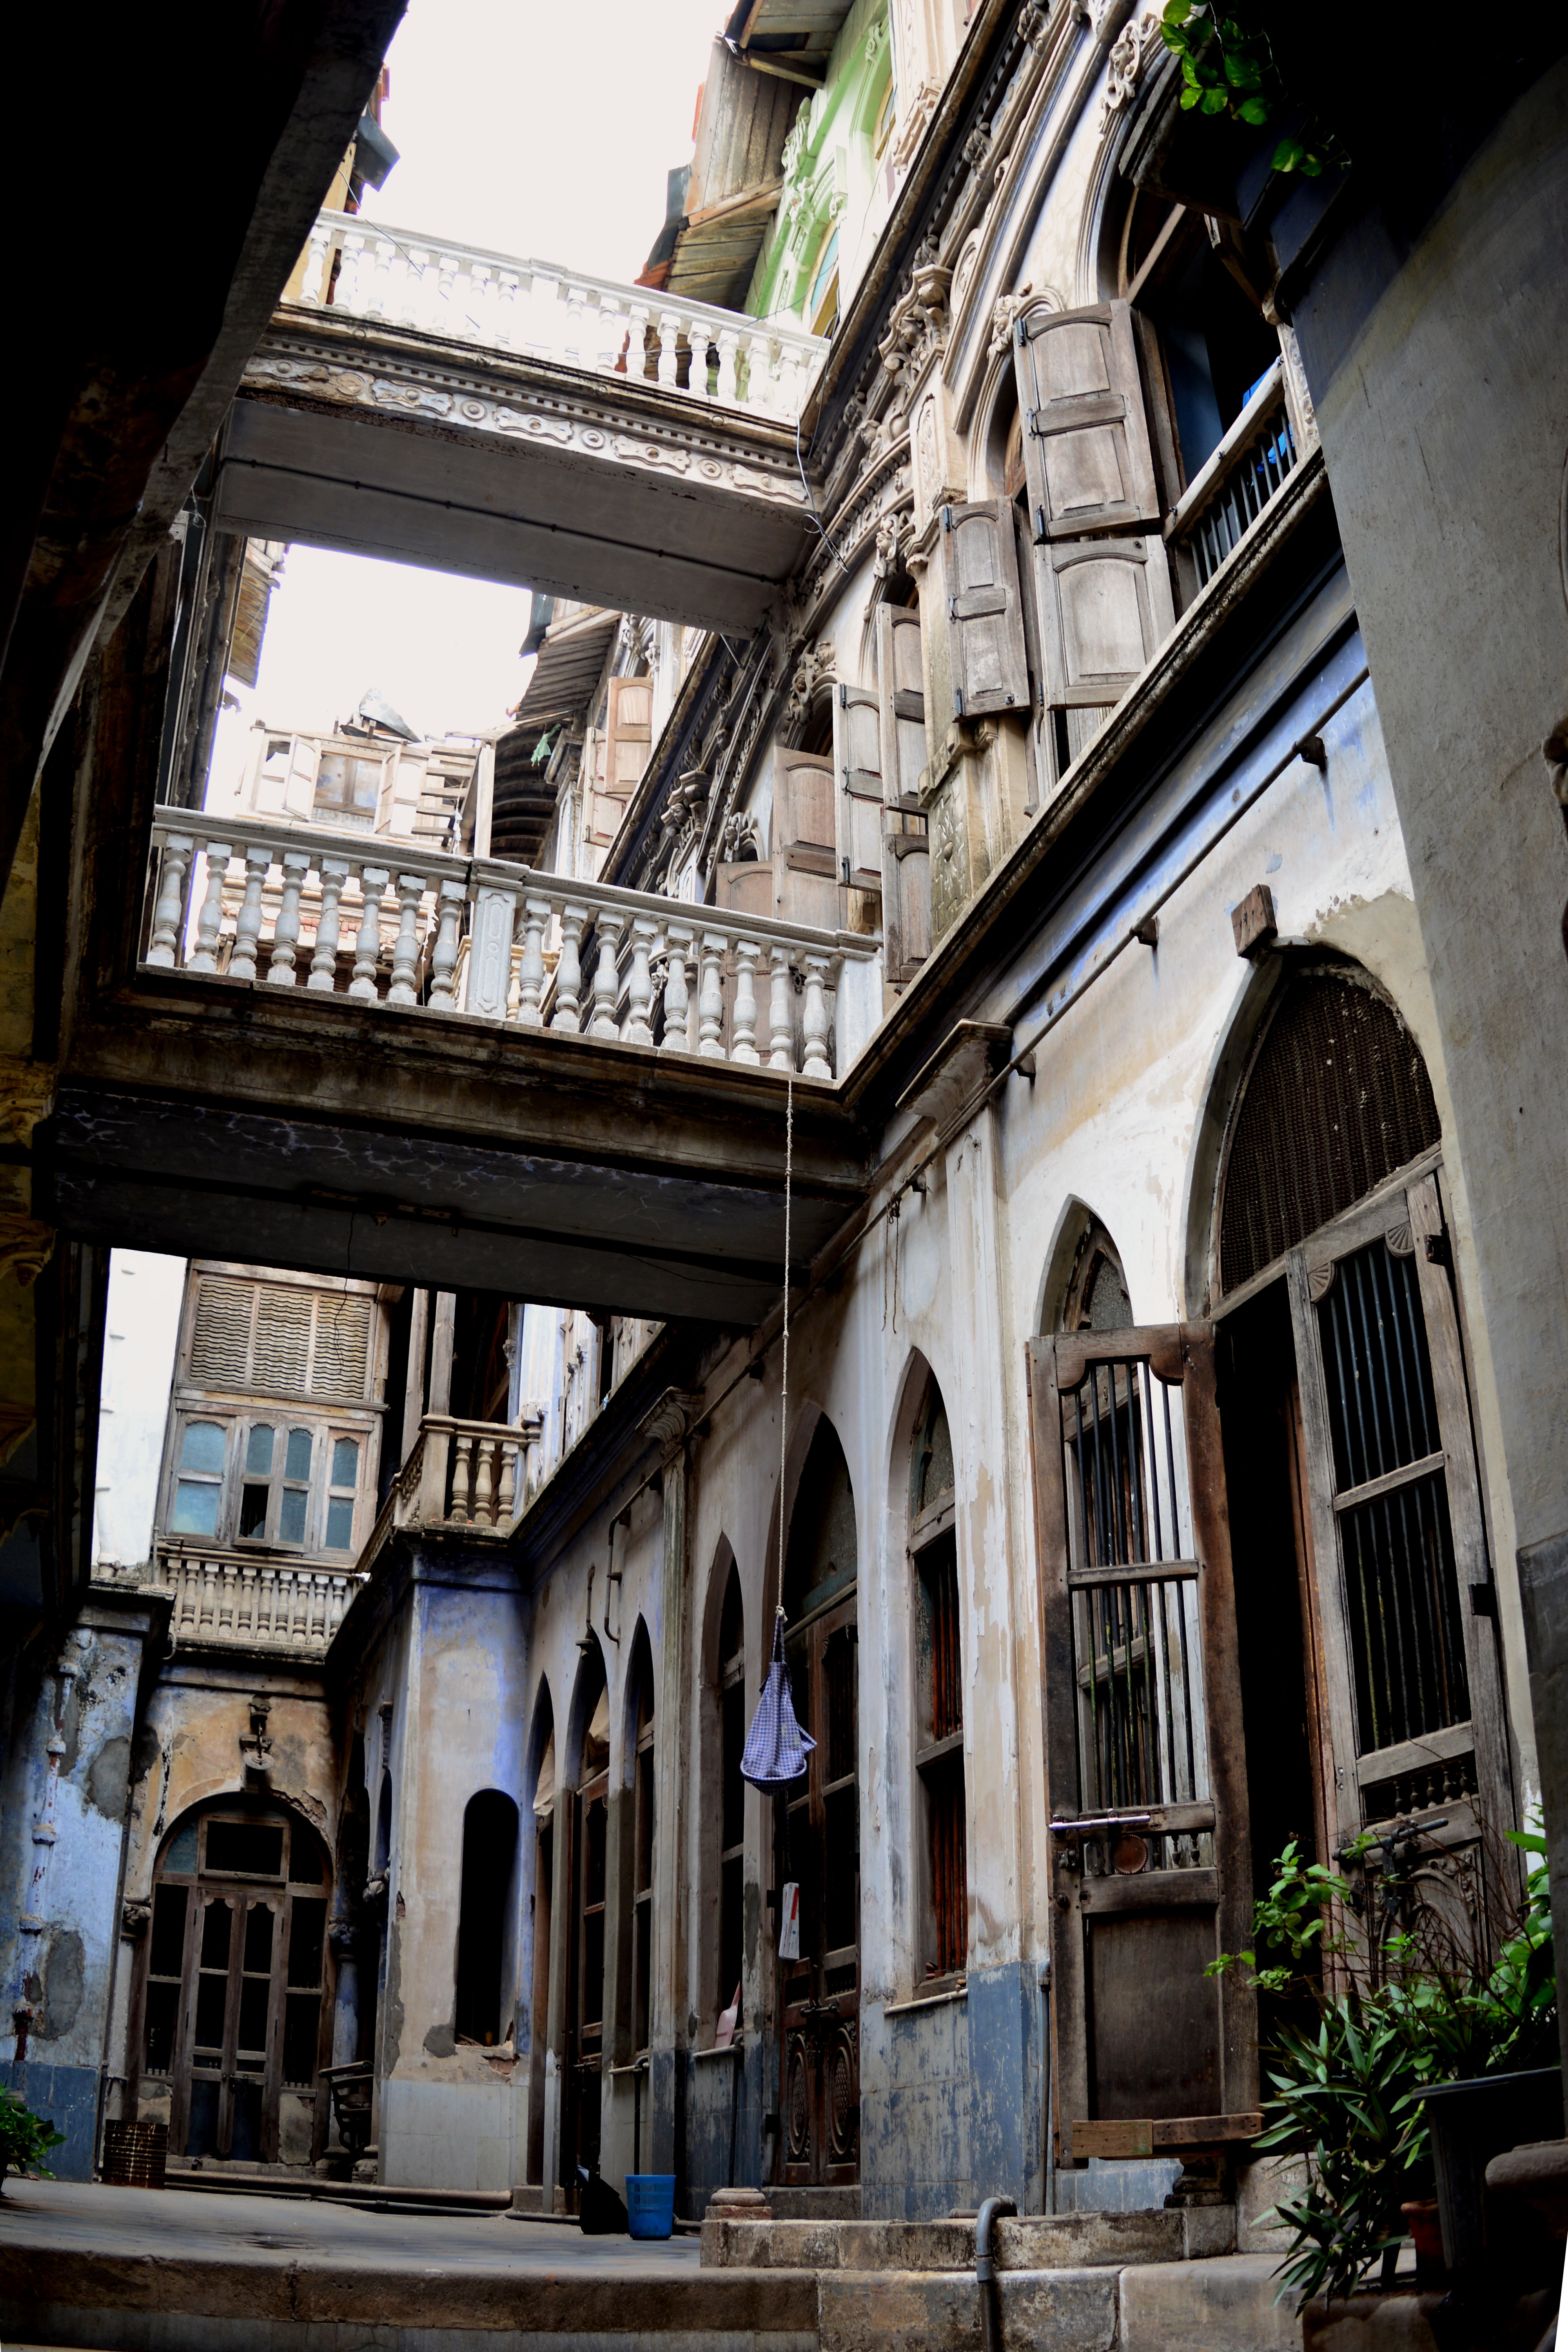
architecture, road, street, house, window, town, city, downtown, arch, landmark, facade, tourism, neighbourhood, urban area, human settlement